Southern Ontario

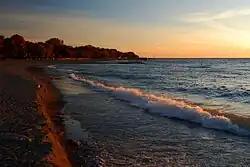
Typical Great Lakes beach

Southern Ontario has a humid continental climate with four distinct seasons. The average highs in July for the region range between . The average high in January ranges from . The highest recorded temperature in Southern Ontario was with the humidex. During cold snaps, winter temperatures can occasionally drop below . The climate found over most of southern Ontario falls within the "Dfb" and " Dfa" climate subtypes, much warmer or milder than the northern part of the province due to lower latitude, presence of bodies of water, and intense urbanization.